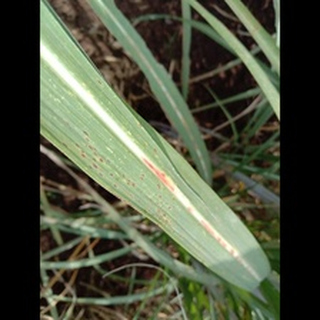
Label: sugarcane_rust